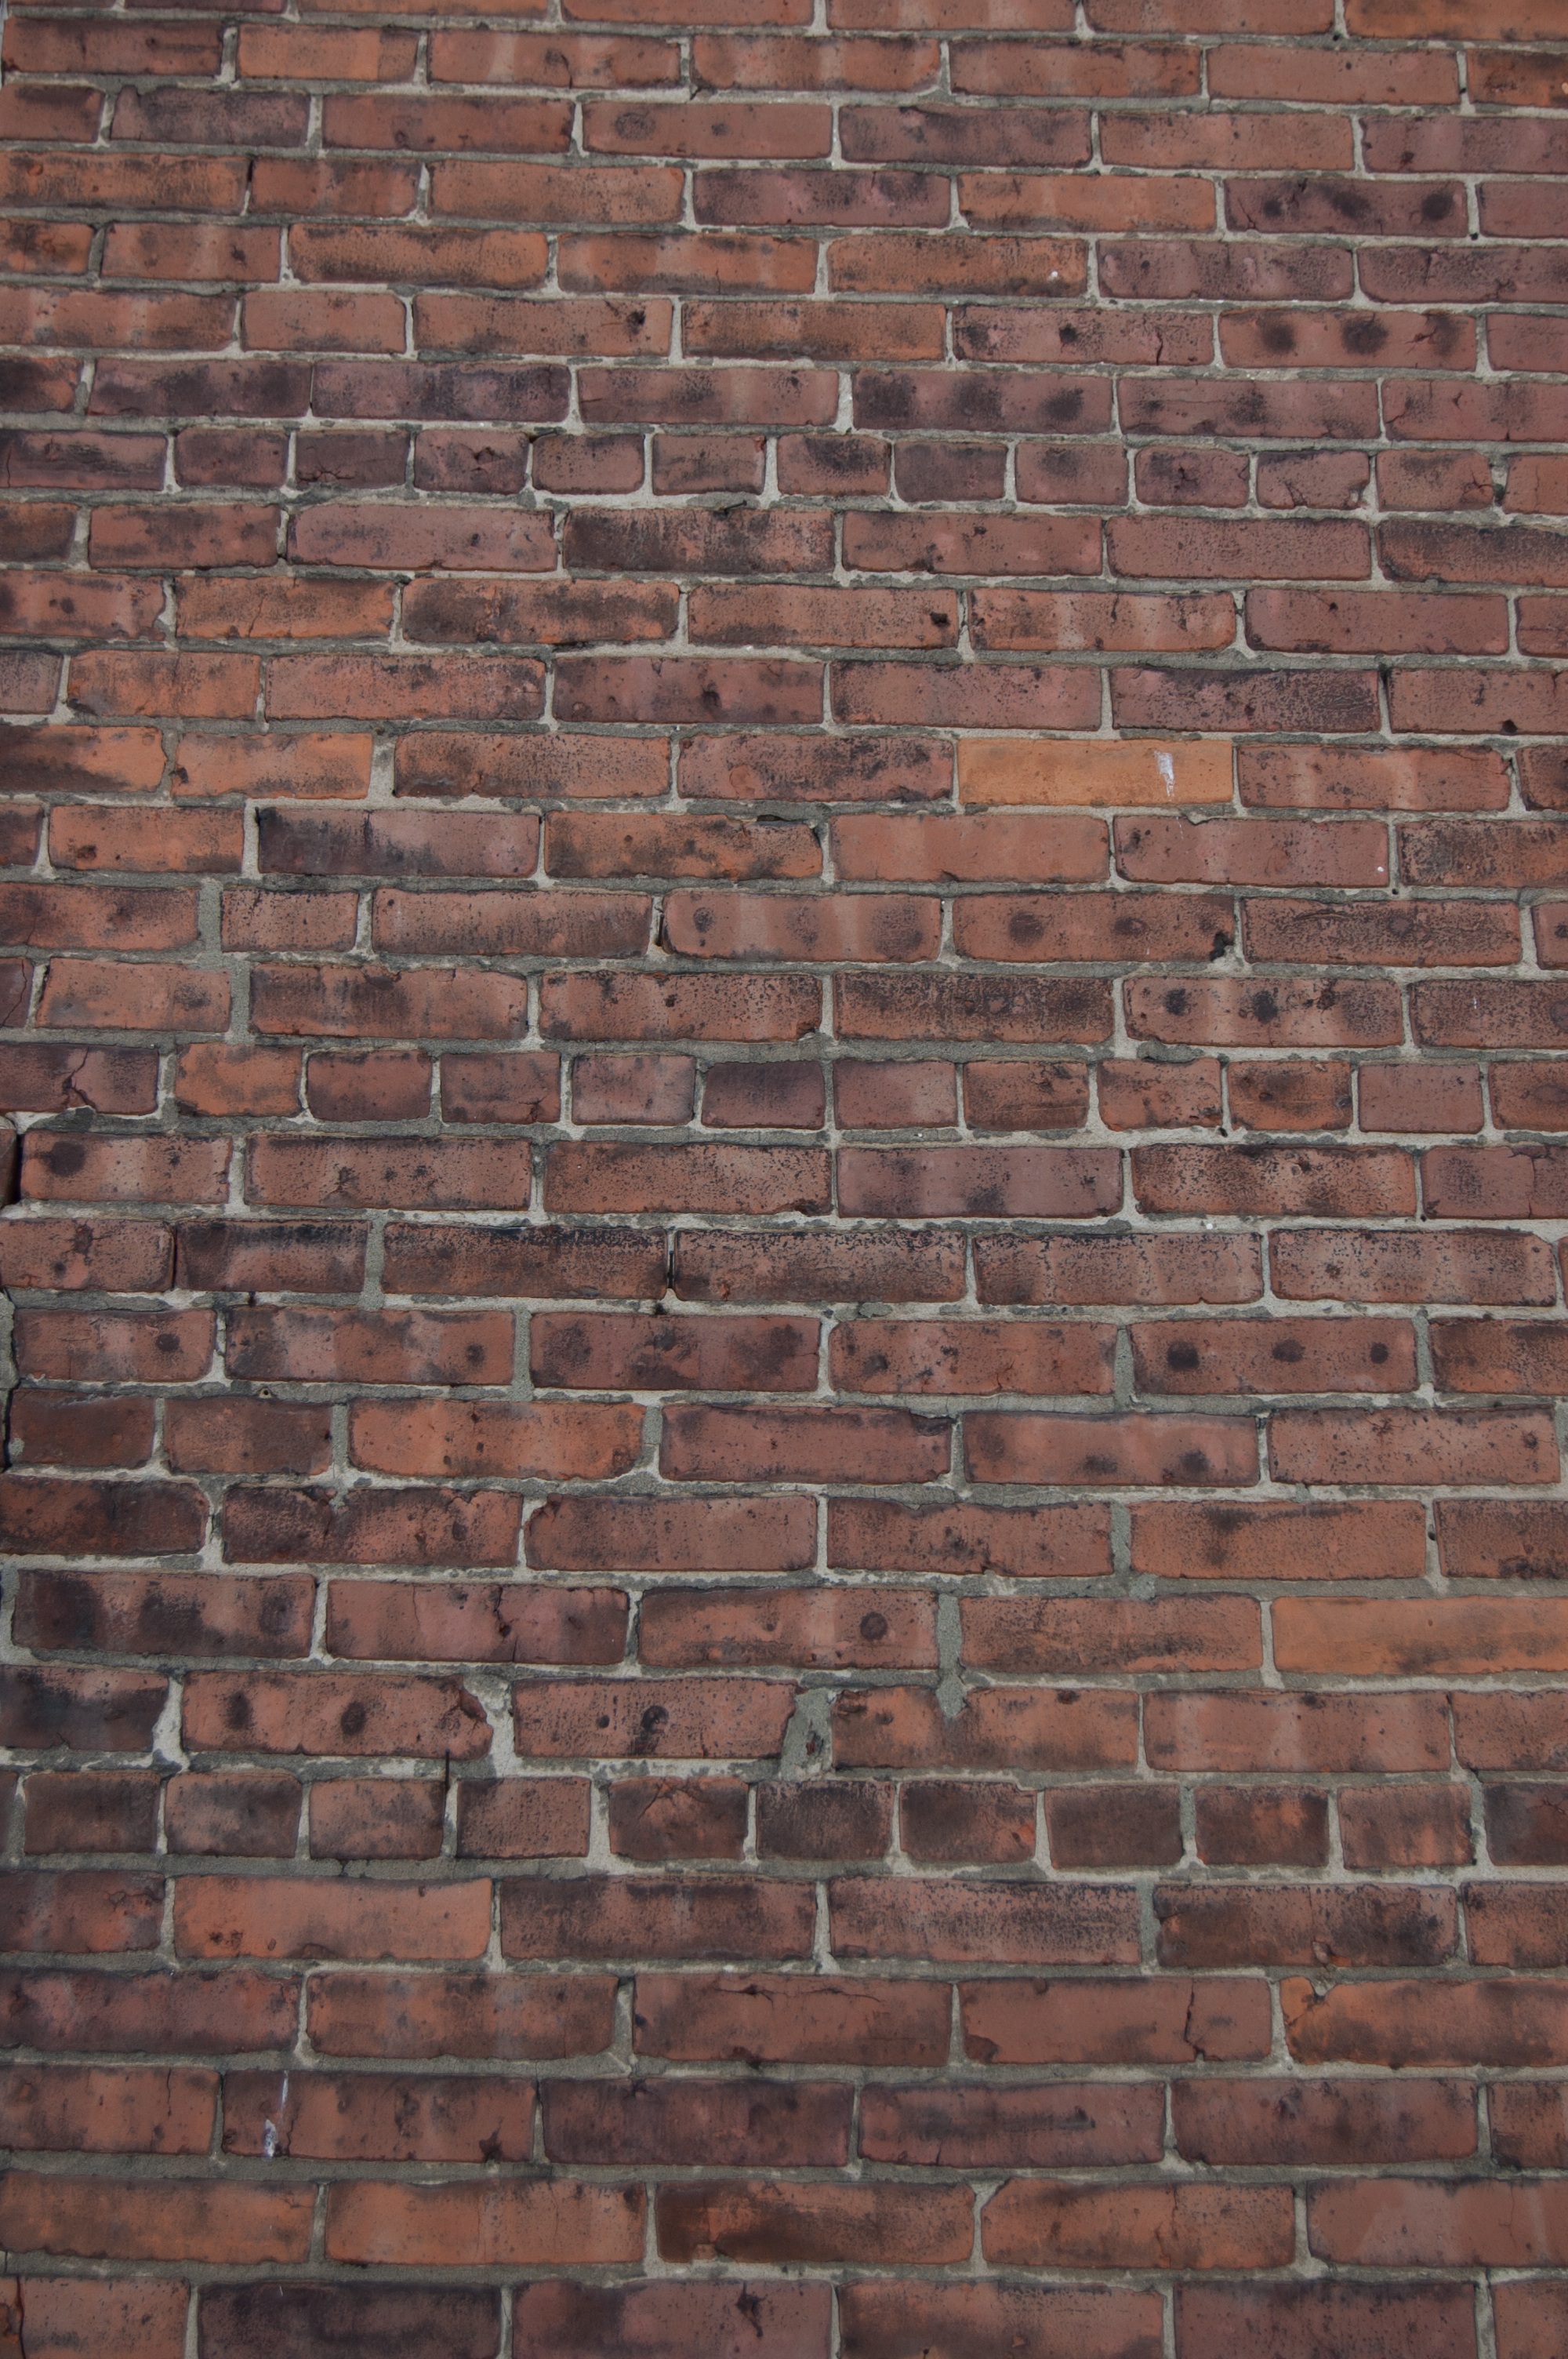
wood, vintage, texture, floor, wall, grunge, stone wall, brick, material, background, brickwork, aged, flooring, backgrounds and textures, old brick